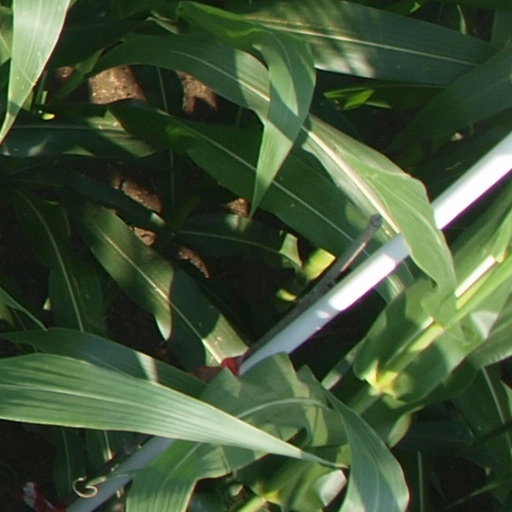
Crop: maize; corn